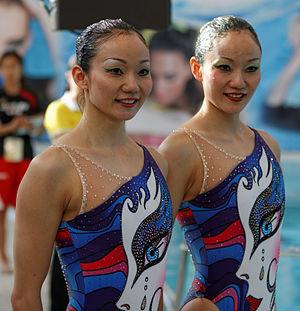
Jiang Wenwen, née le 25 septembre 1986 à Chengdu, est une nageuse synchronisée chinoise.
Jiang Tingting, née le 25 septembre 1986 à Chengdu, est une nageuse synchronisée chinoise.